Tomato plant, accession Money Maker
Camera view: vertical (180 deg); turntable rotation: 330 degrees
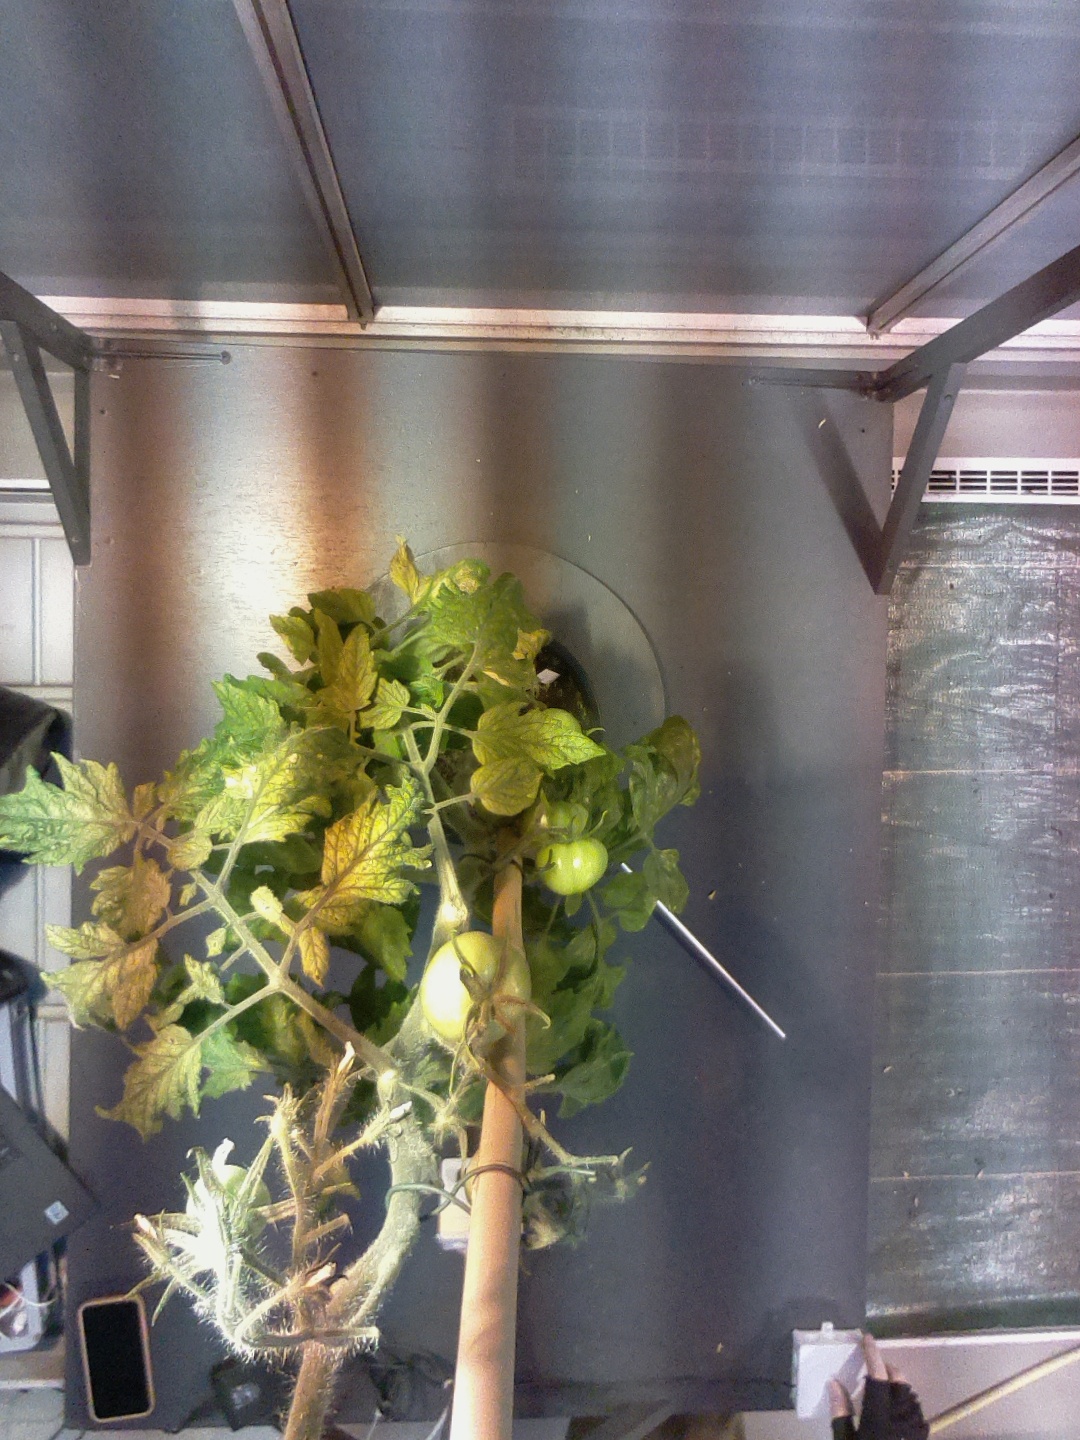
BBCH growth stage 77: 70%-80% of final fruit size